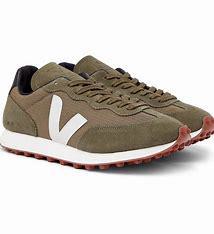
Brand: Veja
Model: RIO Branco